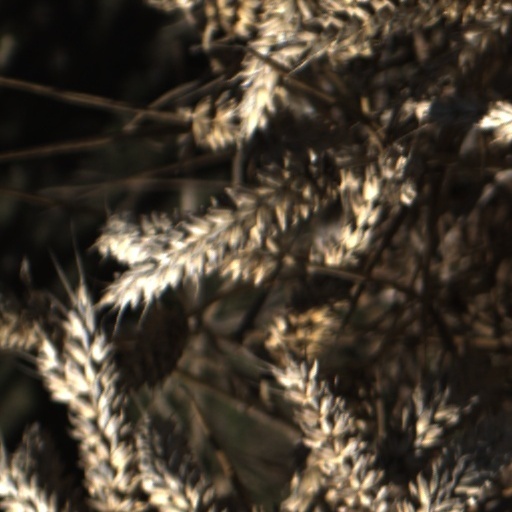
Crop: wheat